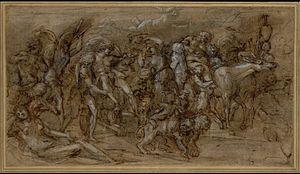
Les fresques de la galerie Farnèse, situées dans le palais Farnèse à Rome, sont une œuvre d'Annibale Carracci exécutée en plusieurs étapes en 1597, puis entre 1606 et 1607. Ont également participé à leur réalisation, son frère Agostino Carracci et quelques-uns des élèves d'Annibale parmi lesquels Le Dominiquin ou le fils d'Agostino et élève de ce dernier et d'Annibale, Antonio Carracci.